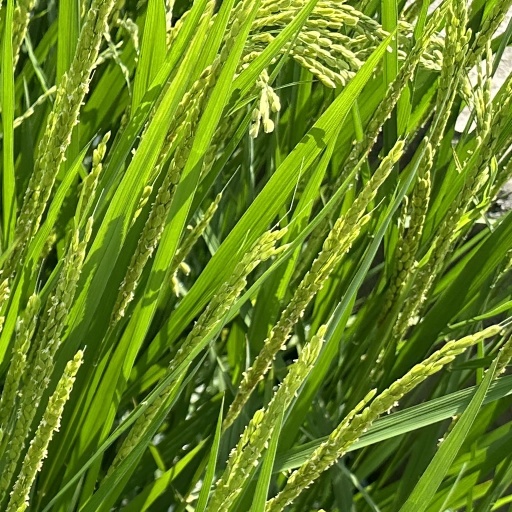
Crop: rice